Massacres of Albanians in the Balkan Wars

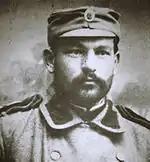
Captain Dimitrije Tucović

The oft-cited International Carnegie Commission report "cannot", says Höpken, "be read without a due deconstructative effort on the part of the historian". However, historian Alan Kramer regards the Carnegie Commission report as a "remarkably well-documented and impartial investigation, coolly sceptical of exaggerated claims, reached conclusions that have not been improved to this day." Diplomatic missions in the Balkans repeatedly sent reports of rumors and news about violent acts committed by all participants in the Balkan Wars, and often complainted about their inability to obtain firsthand data. Reports from British consuls described many violent acts committed by Serb irregular forces in Kosovo and Macedonia after their capture in 1912-1913 by the Royal Serbian Army. The British government was suspicious of the authenticity of the complaints and reports, and hesitated to undertake political action.